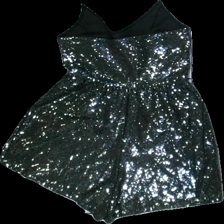
View: back
Type: Dress
Category: Ladies
Brand: H&M
Colors: Black
Material: 09% Polyester 6%elastane 4% Metallised fibre
Pattern: Glitter
Cut: Regular
Size: XS
Season: All
Price range: 50-100
Recommended usage: Reuse